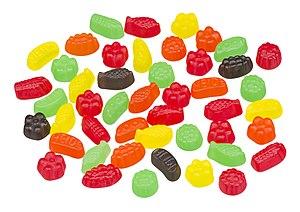
Les Jujyfruits ou Fruits de la Jujie sont une sorte de bonbons gélifiés et difficiles à mâcher, en forme de botte d'asperge, de banane, de grappe de raisins, de cosse de petit pois, d'ananas, de framboise, ou de tomate. Les saveurs, qui correspondent aux couleurs des bonbons, sont la framboise rouge, la réglisse noire, le citron vert, l'orange, et le citron jaune.